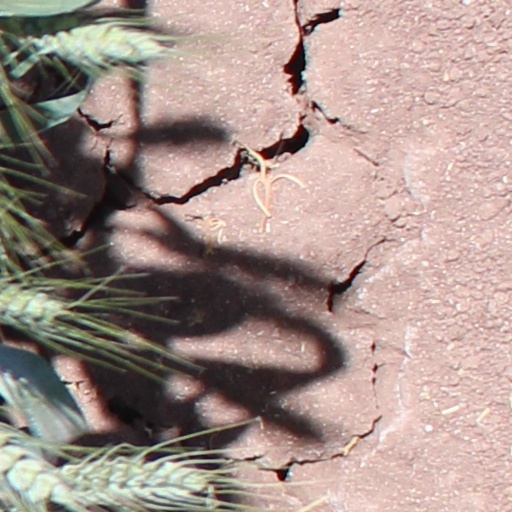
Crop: wheat